Chevalliers of Aspall Hall

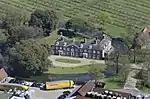
Aspall Hall

The Chevalliers of Aspall Hall are a family in Britain that has lived and farmed at Aspall Hall since 1702. Descendants of the family still exist, and are involved in the production of Aspall Cider.